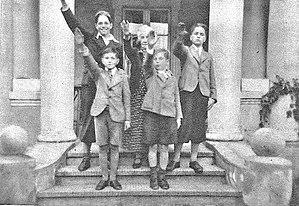
Sofía Casanova est une poétesse, romancière et journaliste, première Espagnole à devenir correspondante permanente dans un pays étranger et correspondante de guerre.